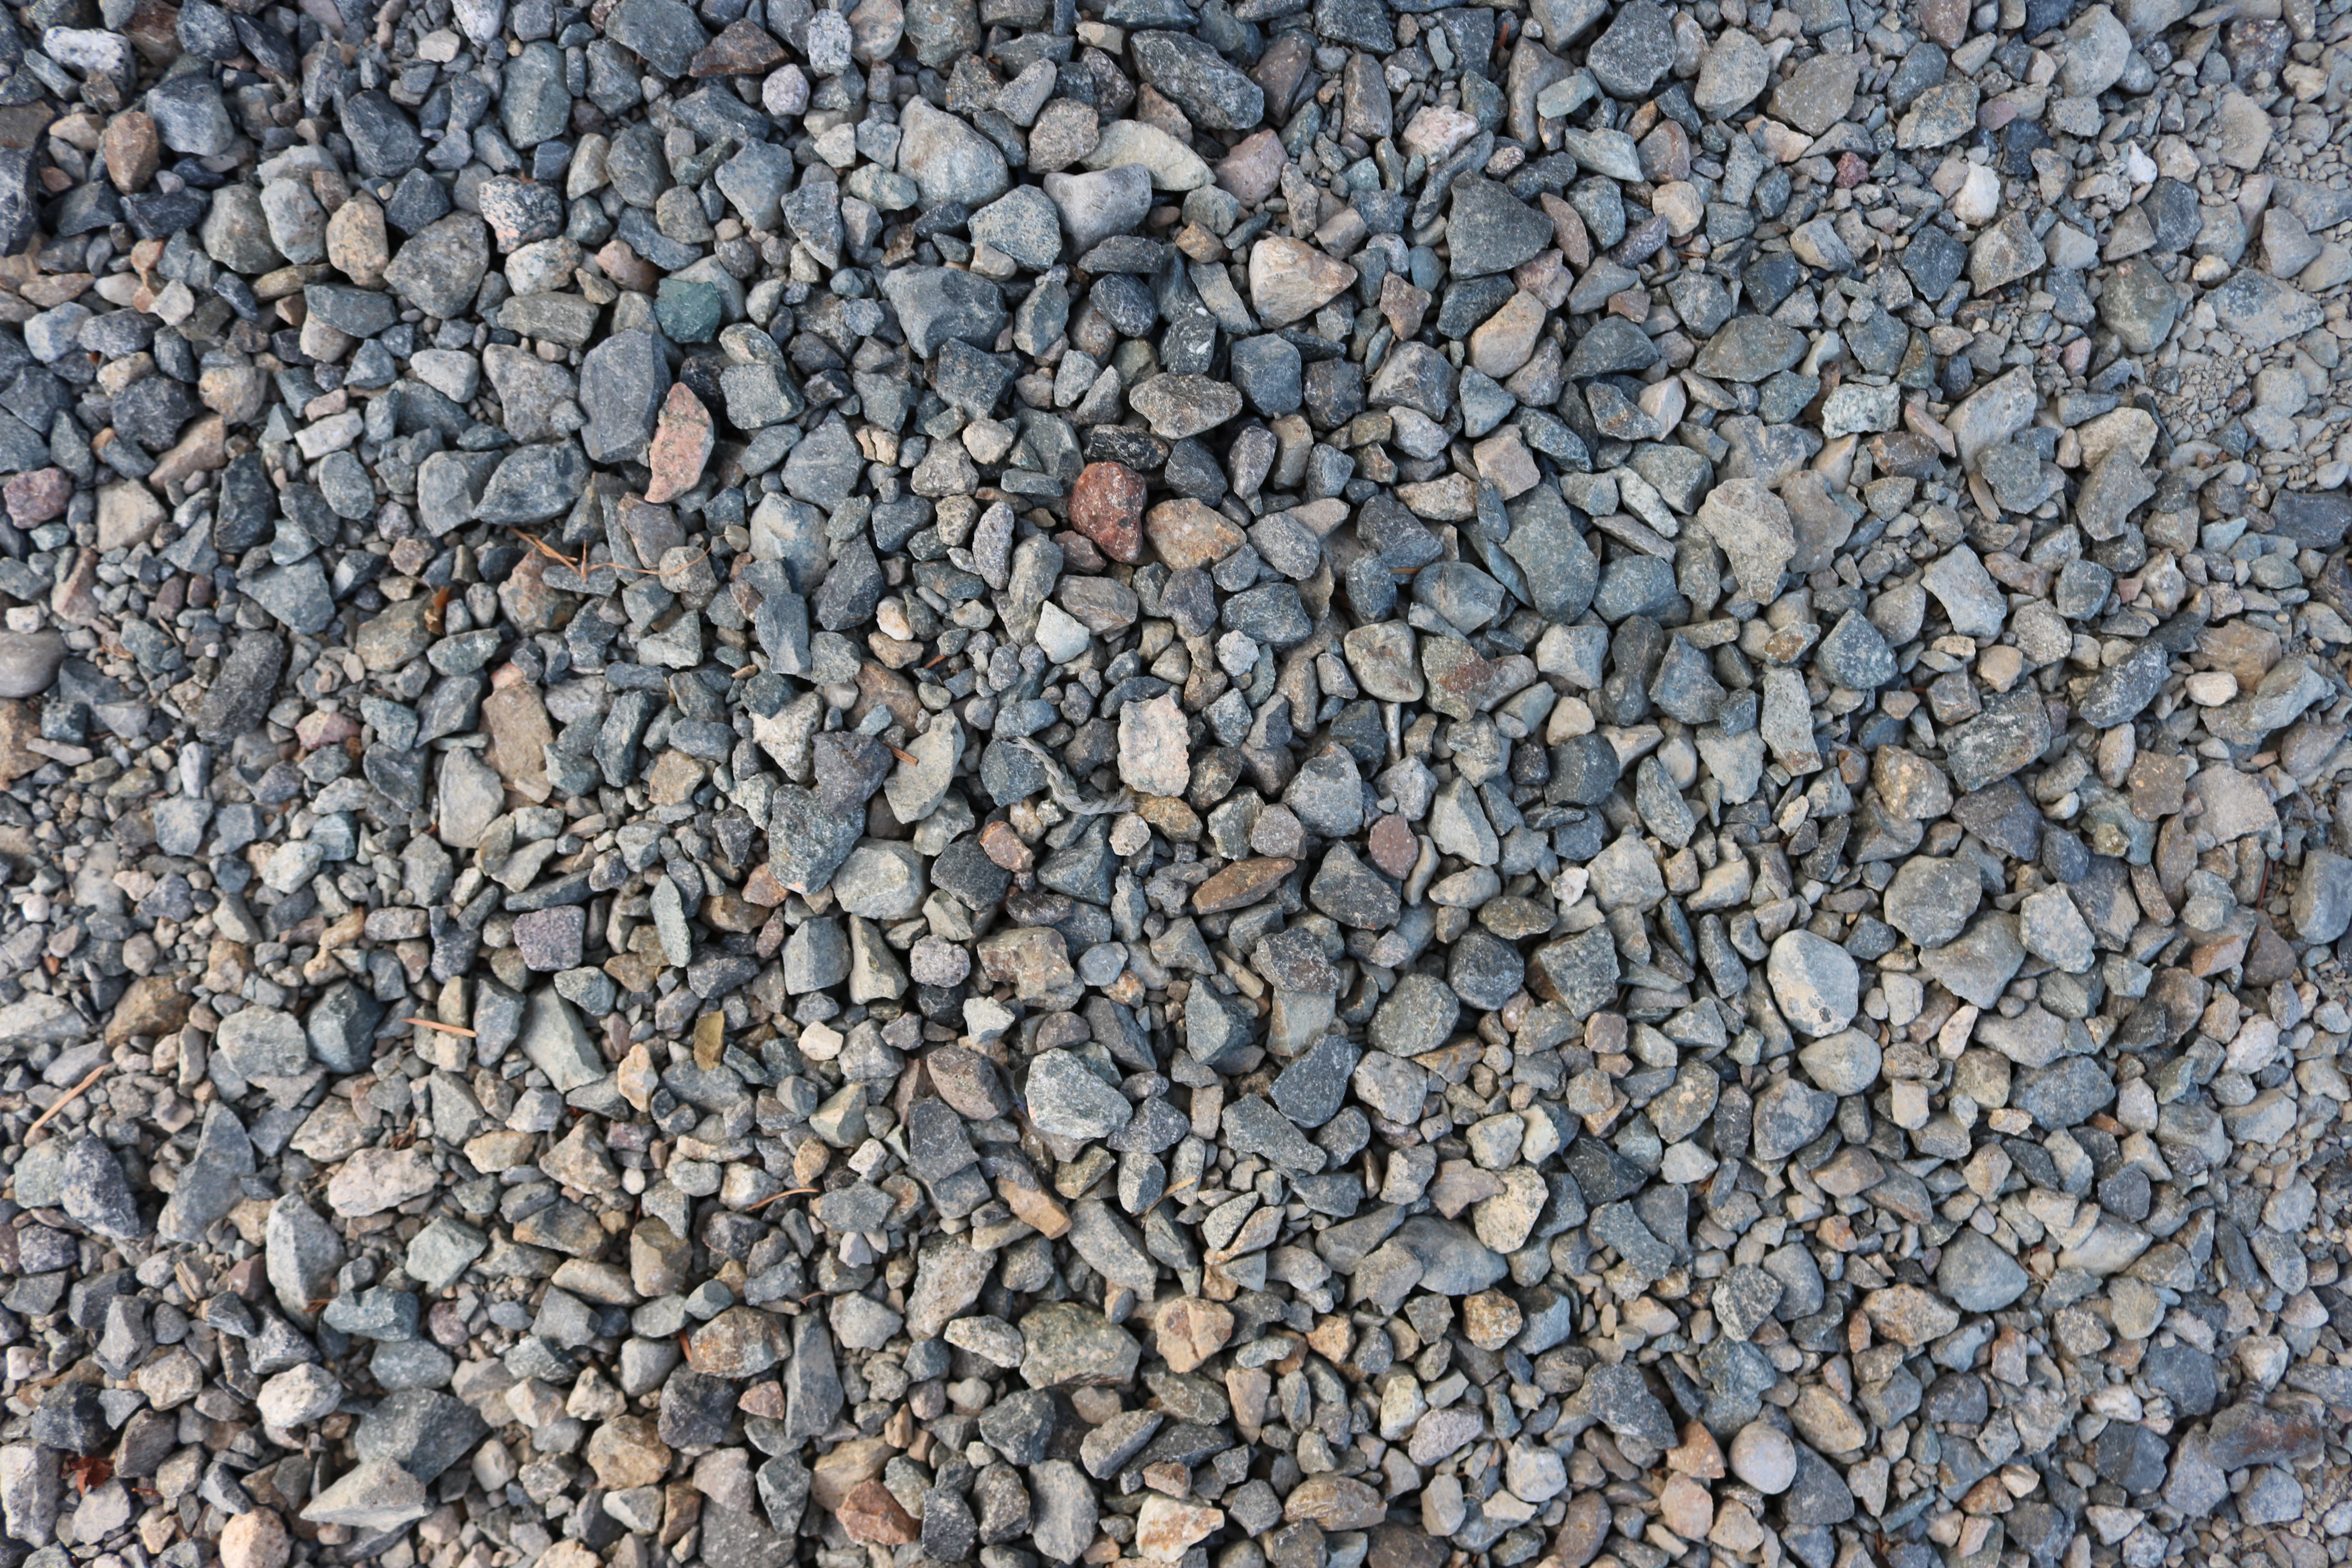
nature, outdoor, sand, rock, ground, texture, land, stone, asphalt, pattern, pebble, soil, stone wall, material, surface, rocks, rubble, earth, gravel, flooring, road surface